Chapels of Versailles

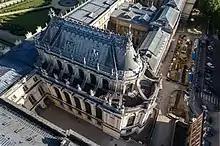
Aerial view of Louis XIV's Baroque chapel at Versailles

Located next to the new "Salle des Gardes de la Reine", this chapel served Versailles for a short period. Soon after its construction, Louis XIV found it inconvenient and impractical for his needs as well as those of his court, which he had officially installed at Versailles in 1682. That same year, this room was converted into the "Grande Salles des Gardes de la Reine" (and now exists as "la Salle du Sacre") and a new chapel was built (Combes, 1681; Kimball, 1944; Le Guillou, 1983, 1989; Marie, 1972, 1976; Verlet, 1985).